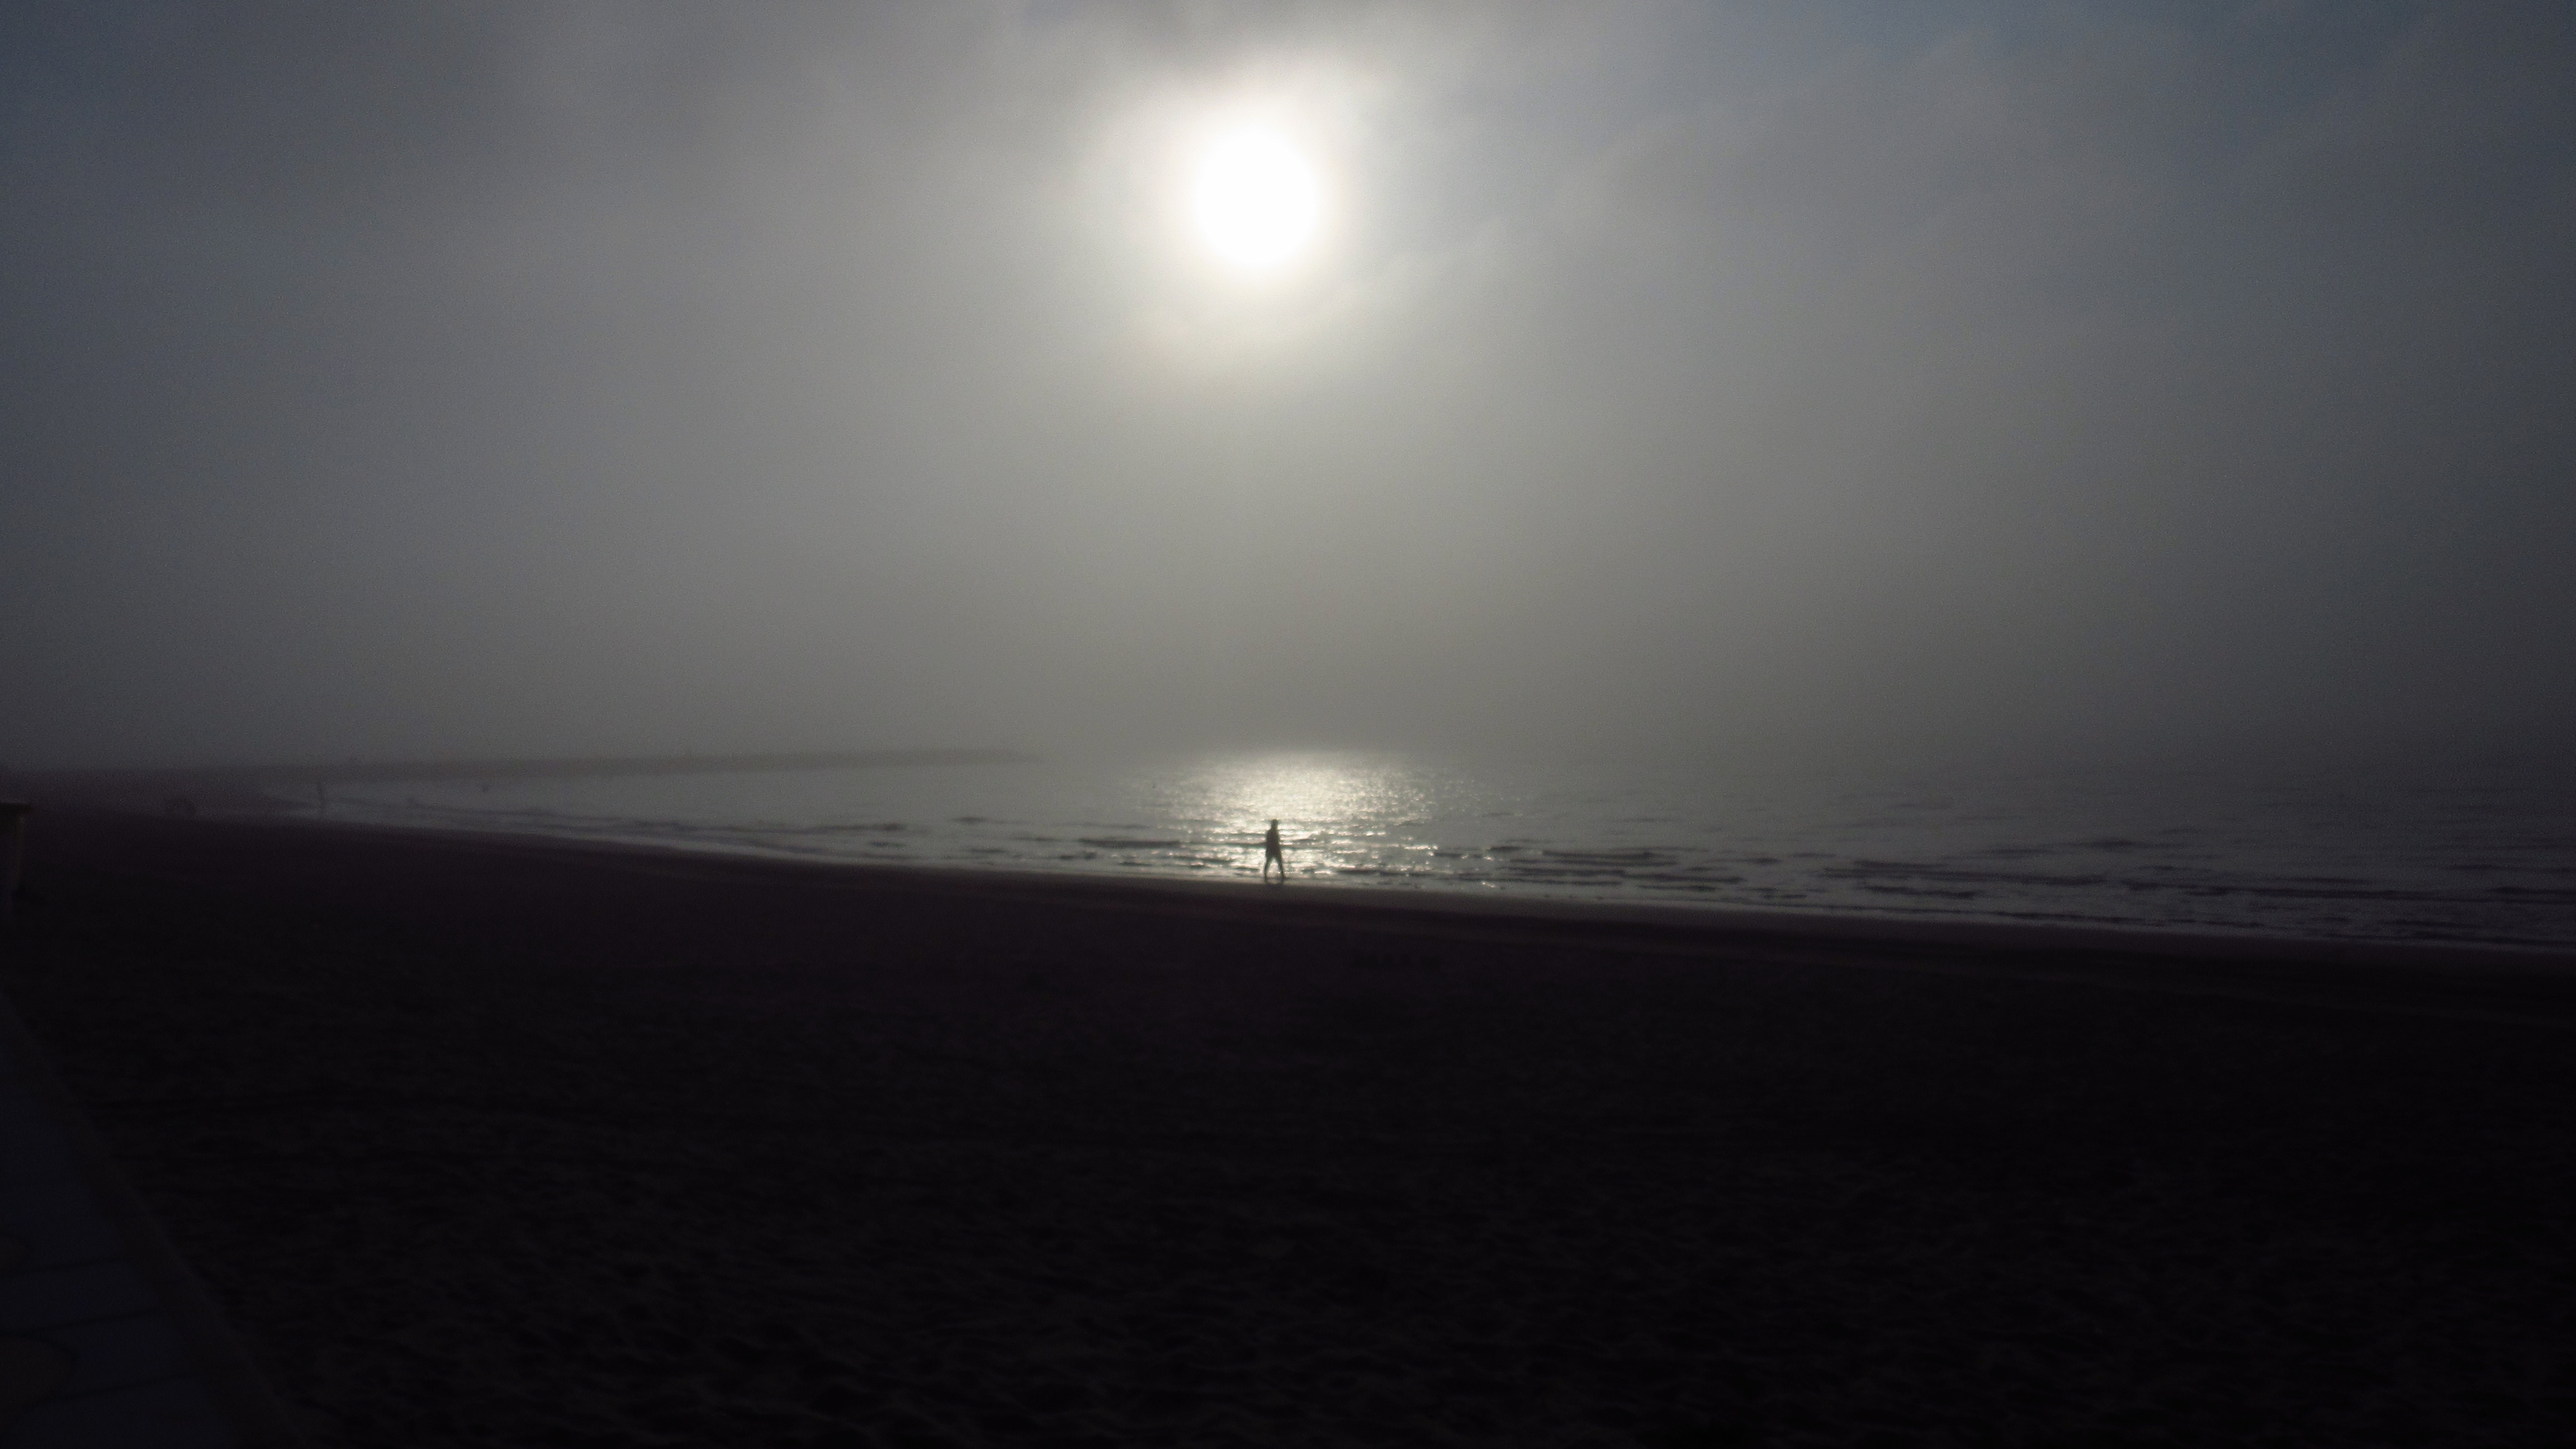
beach, sea, coast, ocean, horizon, light, cloud, sun, fog, sunrise, mist, night, sunlight, morning, dawn, atmosphere, alone, foggy, dusk, weather, haze, darkness, lonely, moon, moonlight, grey, gloomy, walkers, mood, shape, astronomical object, atmospheric phenomenon, atmosphere of earth